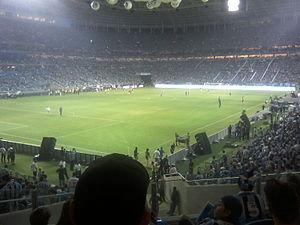
L'Arena do Grêmio est un stade situé à Porto Alegre au Brésil.